Georgios Thomopoulos

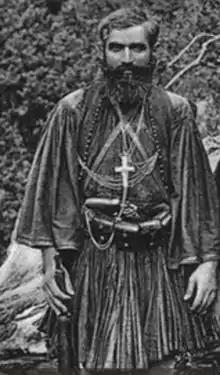
Georgios Thomopoulos during the Macedonian Struggle.

Georgios Thomopoulos was a Greek revolutionary of the Macedonian Struggle, known by the "nom de guerre" Captain Gogos (Καπετάν Γκόγκος).